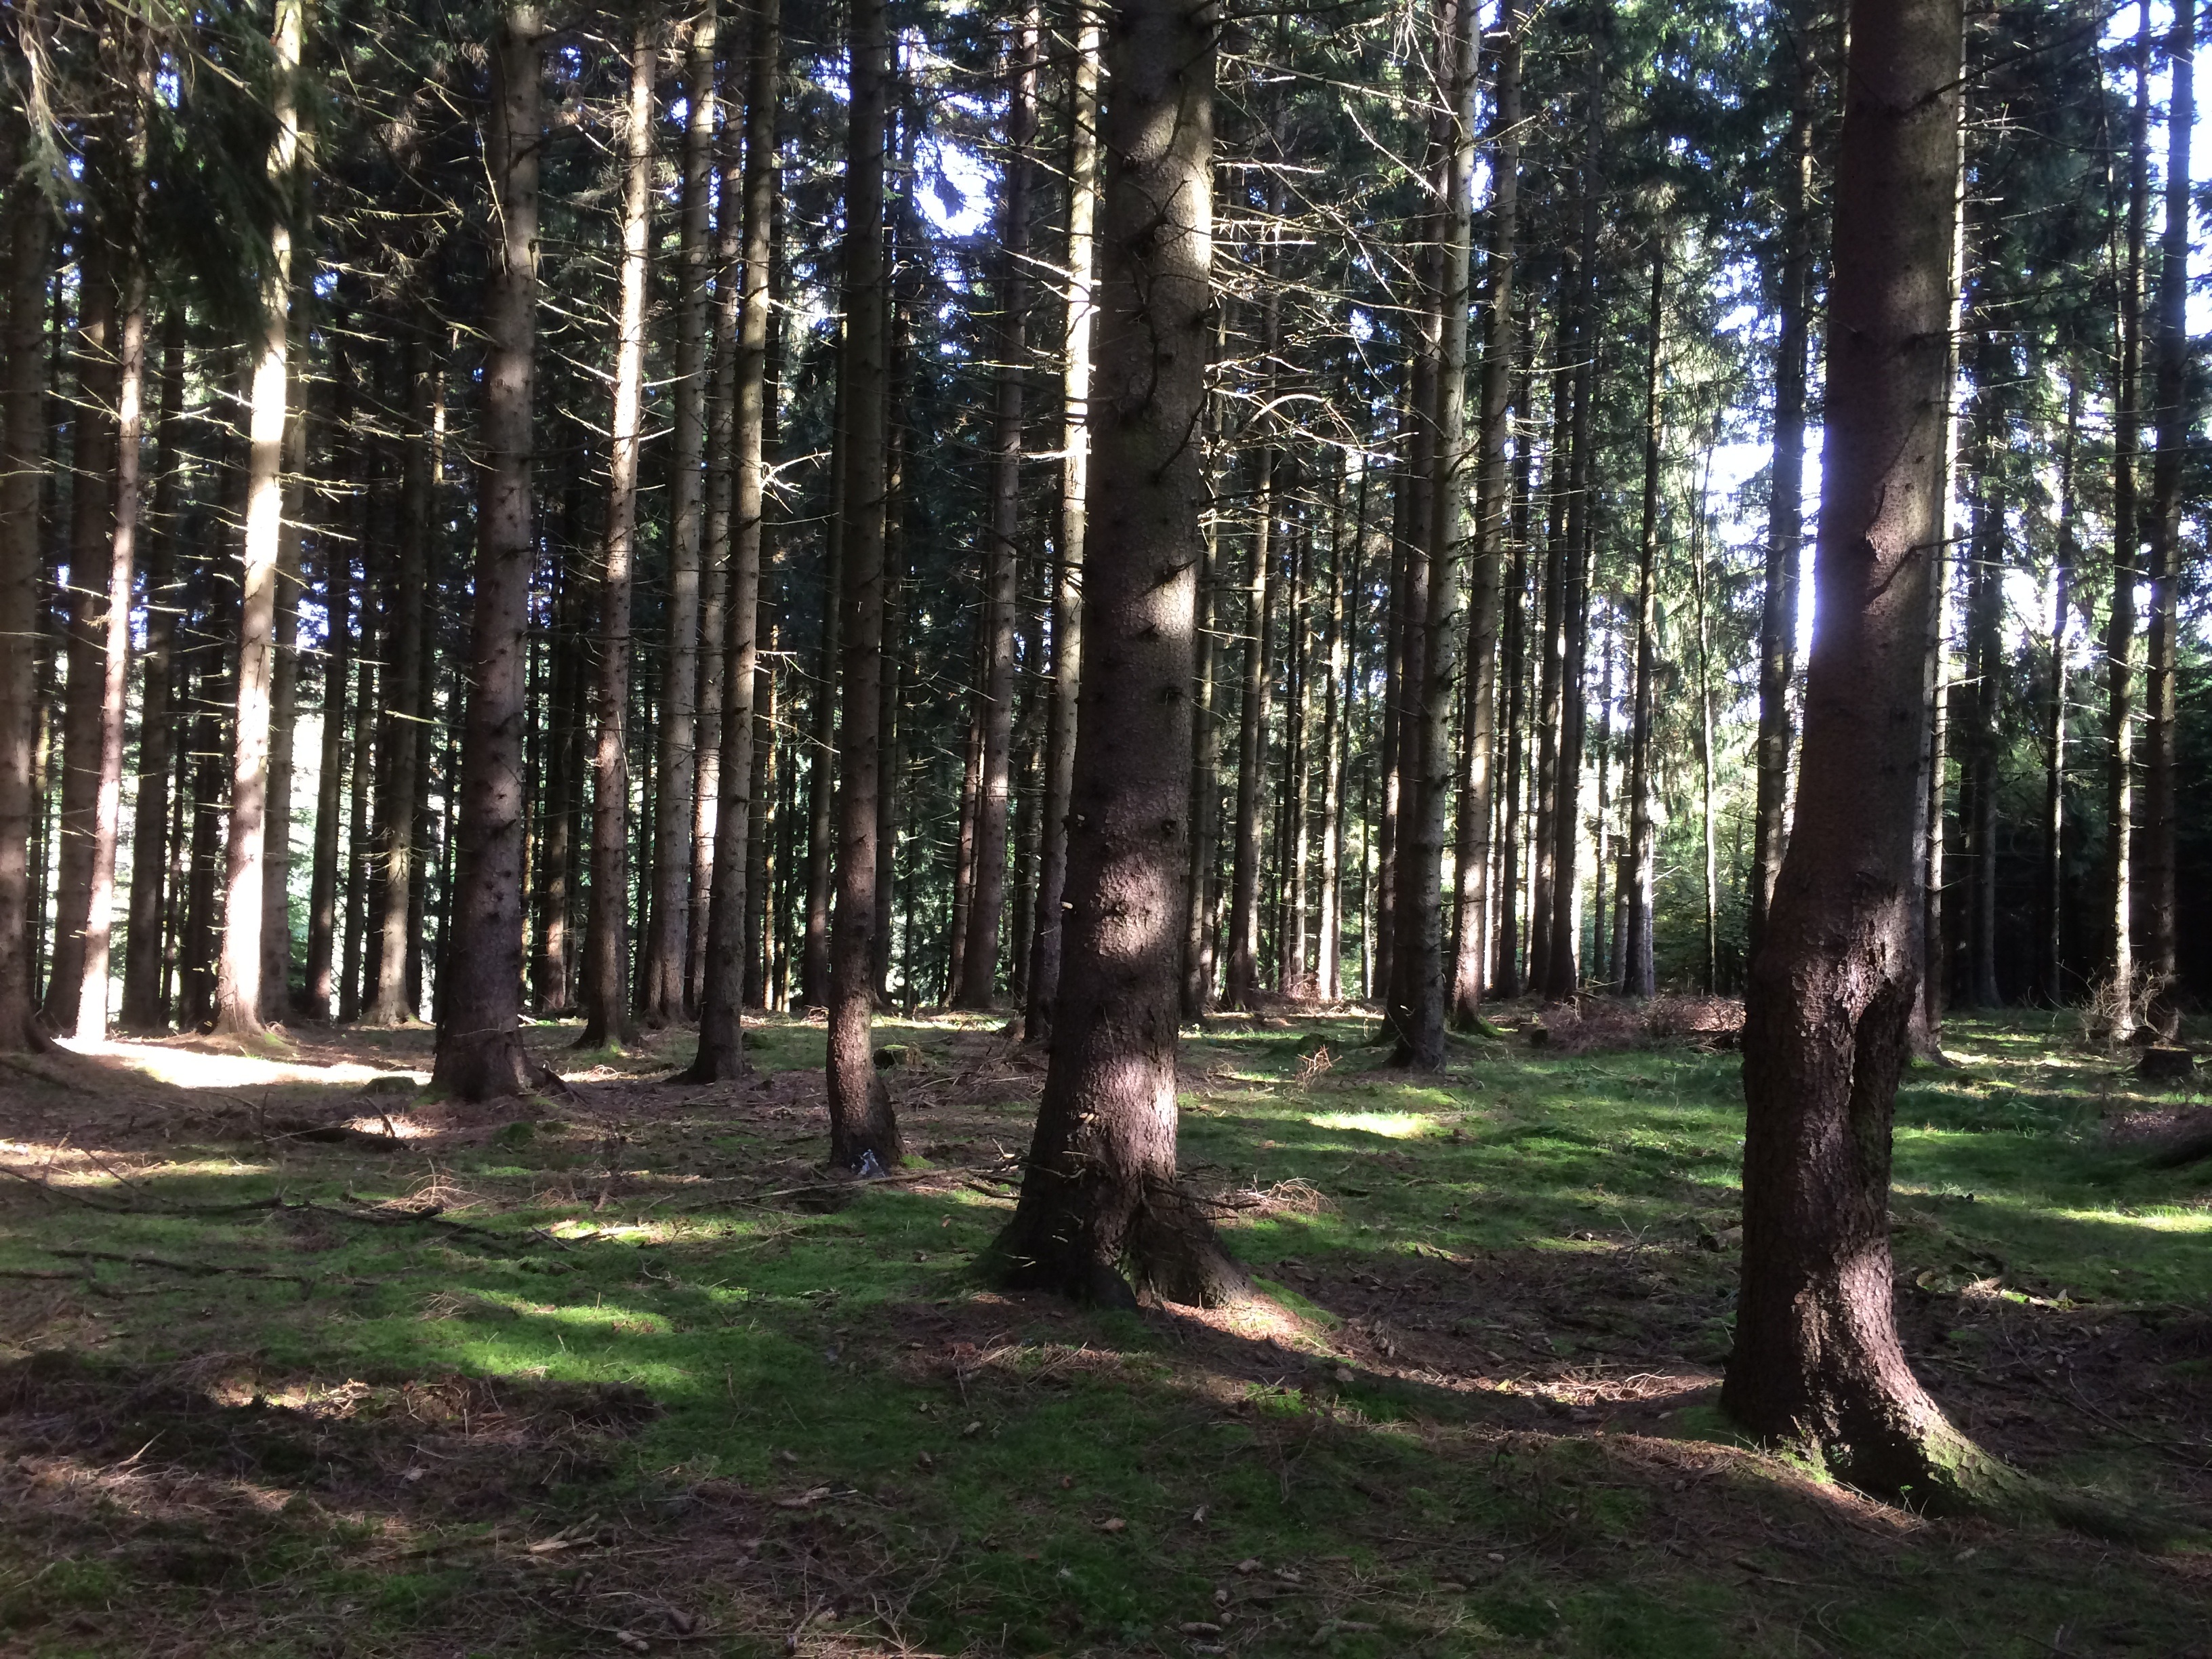
tree, nature, forest, wilderness, branch, light, plant, sunlight, pine, autumn, fir, conifer, trees, spruce, deciduous, grove, woodland, habitat, resin, ecosystem, flooded, baustamm, biome, old growth forest, natural environment, woody plant, temperate broadleaf and mixed forest, temperate coniferous forest, land plant